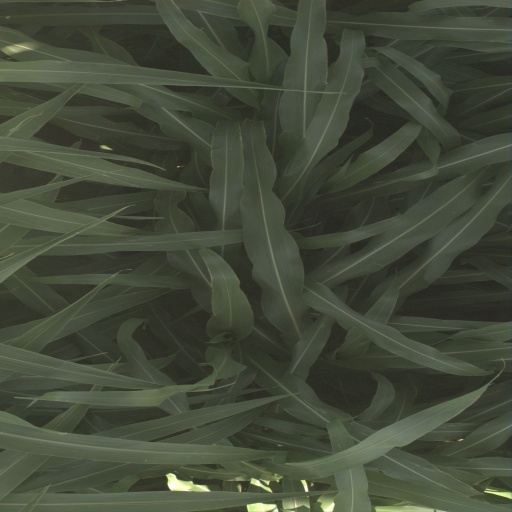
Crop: sorghum